KATU

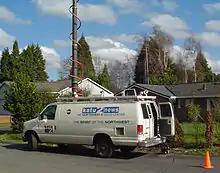
A white panel van with a microwave attachment on top and KATU logos on the side

Channel 2 was not initially assigned to Portland, being allocated in 1957. That action spurred activity on the valuable frequency. Four applications were initially received, from "The Oregon Journal", owner of KPOJ (1330 AM); Fisher Broadcasting Company, which owned KOMO radio and television in Seattle; Tribune Publishing Company, publisher of "The News Tribune" and owner of KTNT-TV in Tacoma, Washington; and KPTV (channel 12), which wanted to move to channel 2. KPTV later withdrew, and KPOJ dropped its application in March, but it was not until the end of 1959 that a Federal Communications Commission (FCC) hearing examiner recommended Fisher over the Tribune Publishing Company for the channel 2 construction permit. The full commission began drafting paperwork in support of this decision in December 1960, and Fisher received the permit on February 23, 1961.